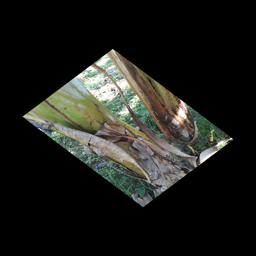
Label: PSEUDOSTEM WEEVIL